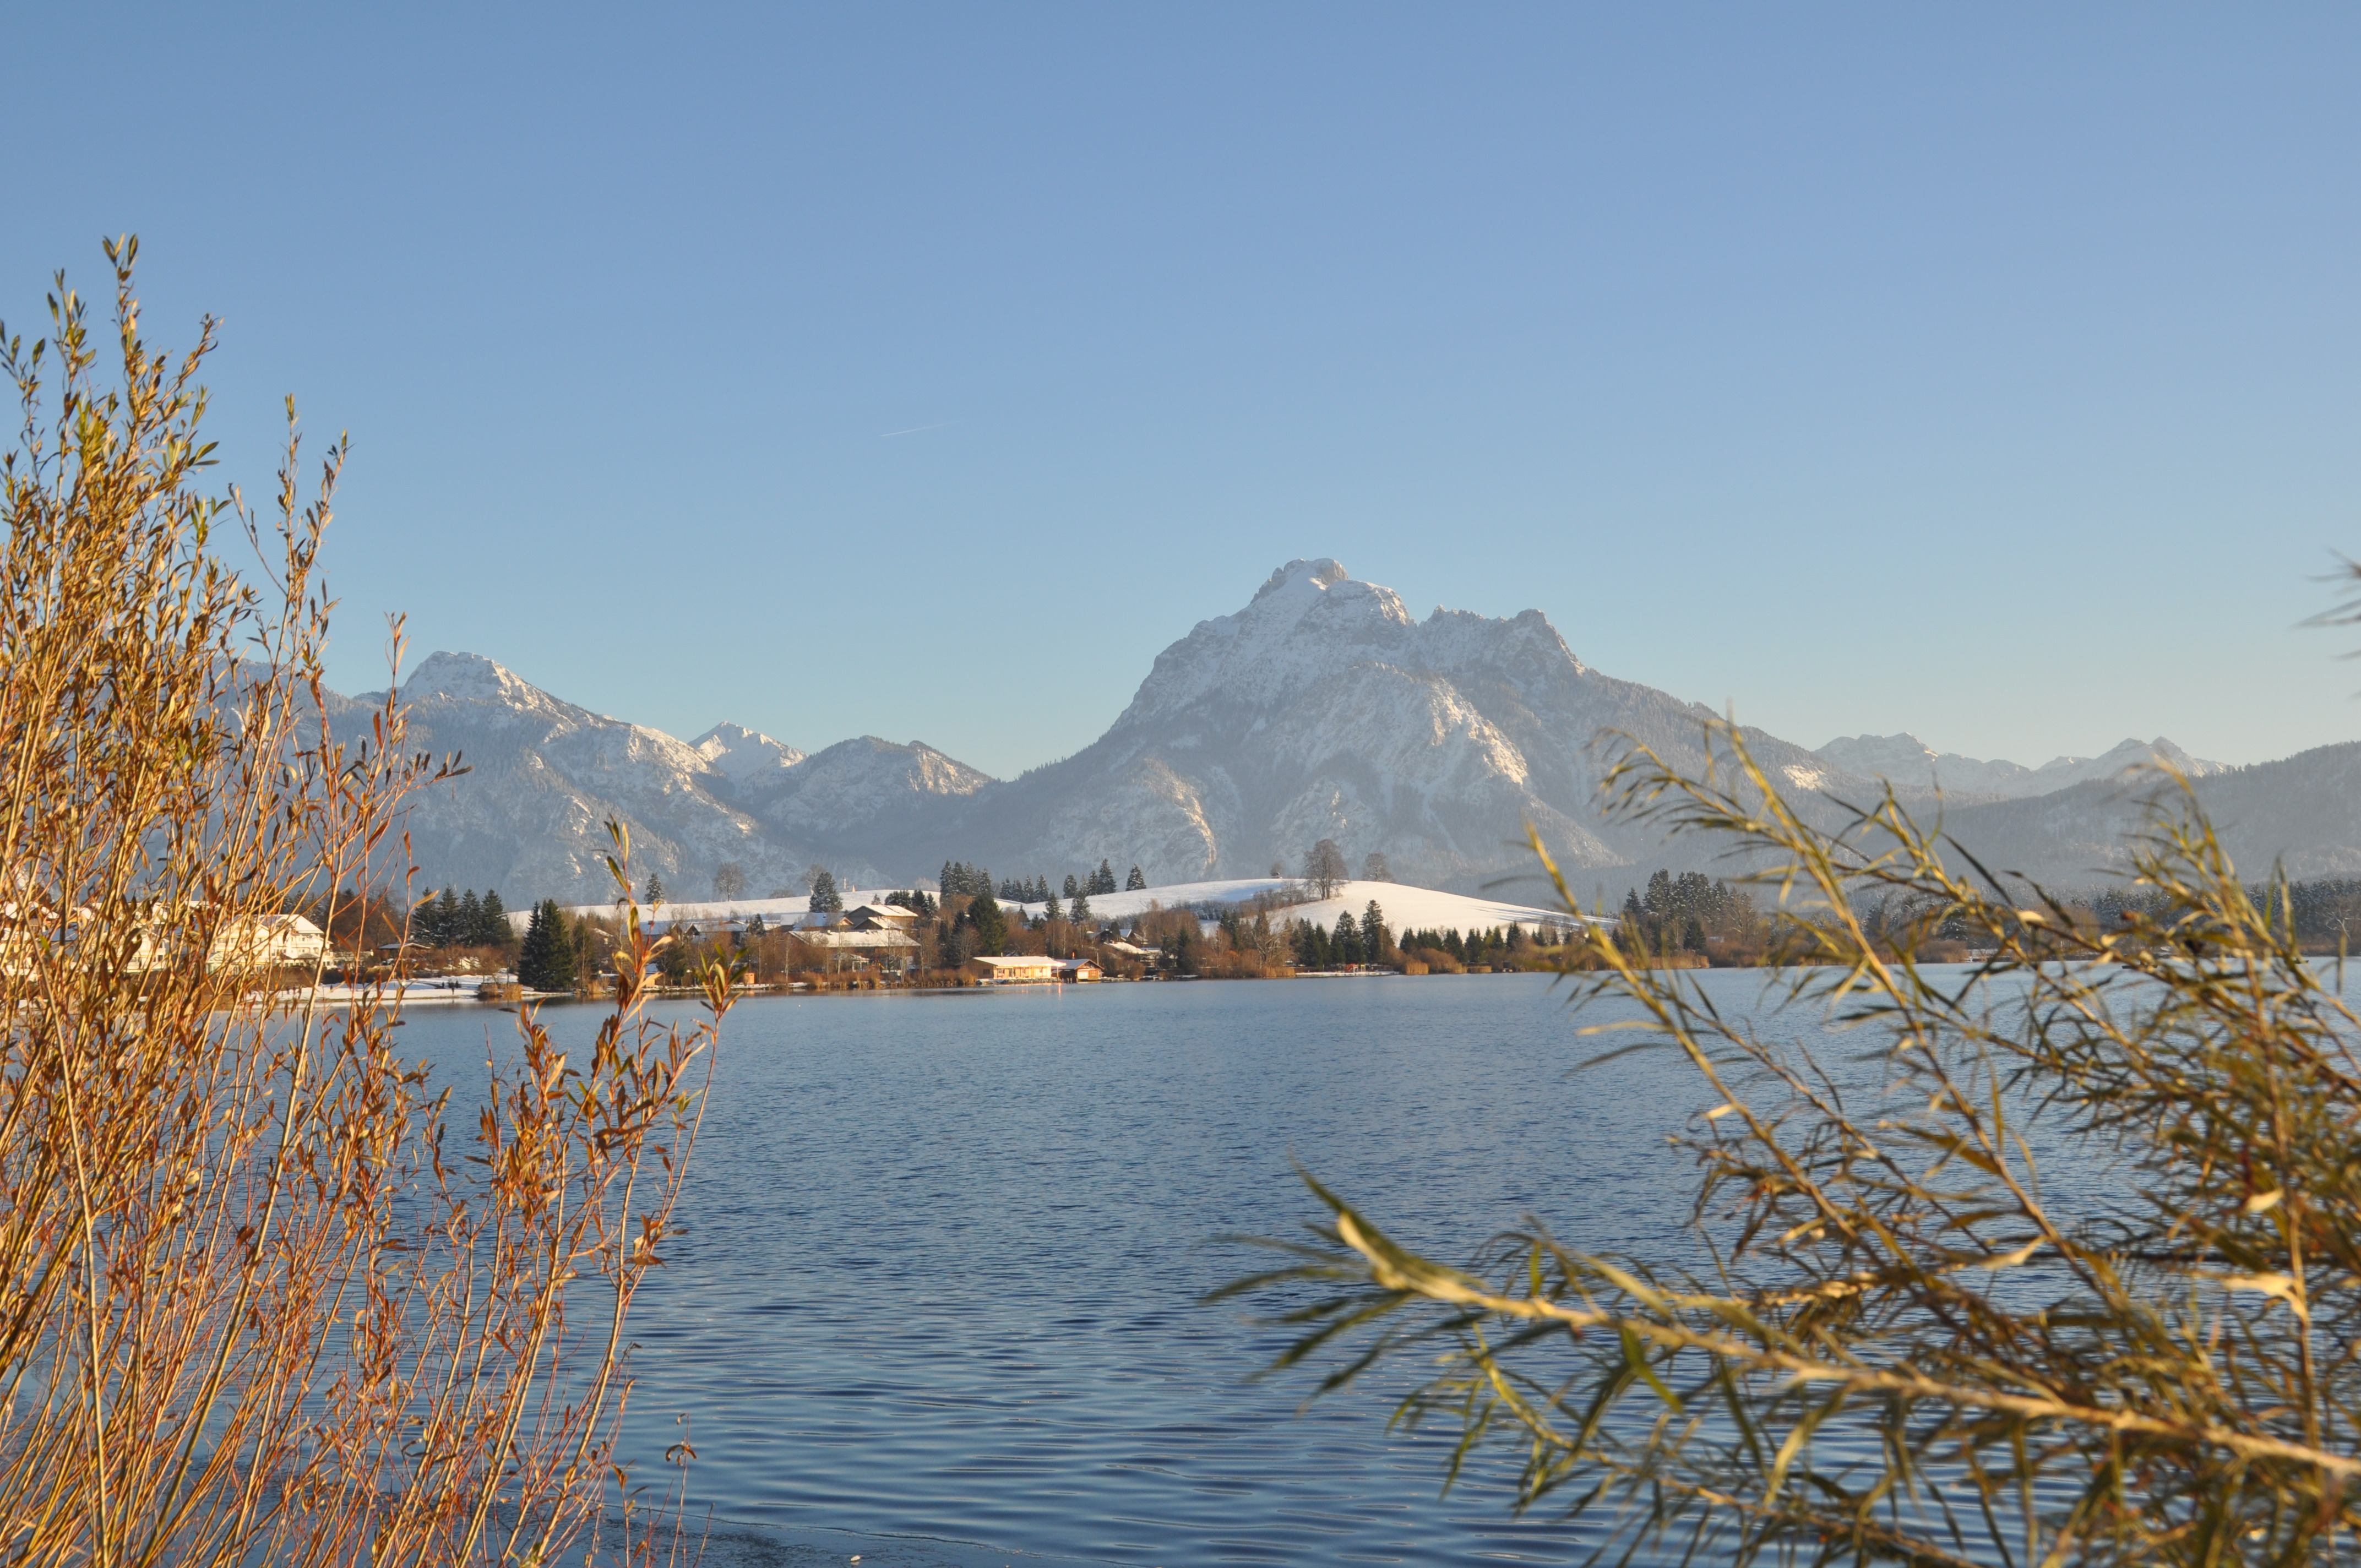
landscape, tree, mountain, snow, winter, morning, lake, river, mountain range, reflection, weather, reservoir, season, s uling, allgau